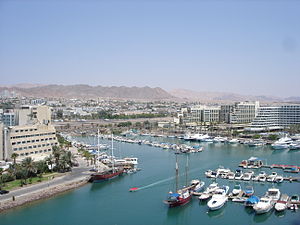
Eilat
Eilat ligger på Israels sydspids i Negev-ørkenen ved det Røde Hav. Den er Israels eneste havneby ved dette hav og er desuden en ferieby med koralrev, strand og sol hele året. Byen besøges af ca. 1 million turister om året. Byens atmosfære er om muligt endnu mere afslappet end i resten af landet, og området er et paradis for dykkere og ornitologer og et godt udgangspunkt for ørkenture.